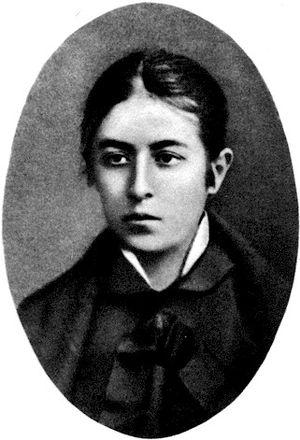
Véra Nikolaïevna Figner, née dans le gouvernement de Kazan le 24 juin 1852 et morte à Moscou le 15 juin 1942, est une militante socialiste russe, membre du groupe terroriste Narodnaïa Volia, qui assassina l’empereur de Russie Alexandre II le 1ᵉʳ mars 1881 à Saint-Pétersbourg.